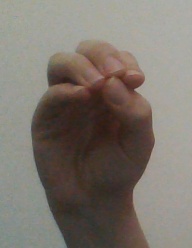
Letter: ha